Area postrema

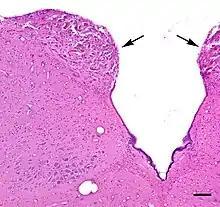
Micrograph of the area postrema (arrows) in a transverse section through the lower brainstem of a squirrel monkey ("Saimiri sciureus"). Hematoxylin and eosin stain; Bar=100 microns (0.1 millimeter).

The area postrema connects to the solitary nucleus, or nucleus tractus solitarii (NTS), and other autonomic control centers in the brainstem. It is excited by visceral afferent impulses (sympathetic and vagal) arising from the gastrointestinal tract and other peripheral trigger zones, and by humoral factors. The area postrema makes up part of the dorsal vagal complex, which is the critical termination site of vagal afferent nerve fibers, along with the dorsal motor nucleus of the vagus and the NTS.